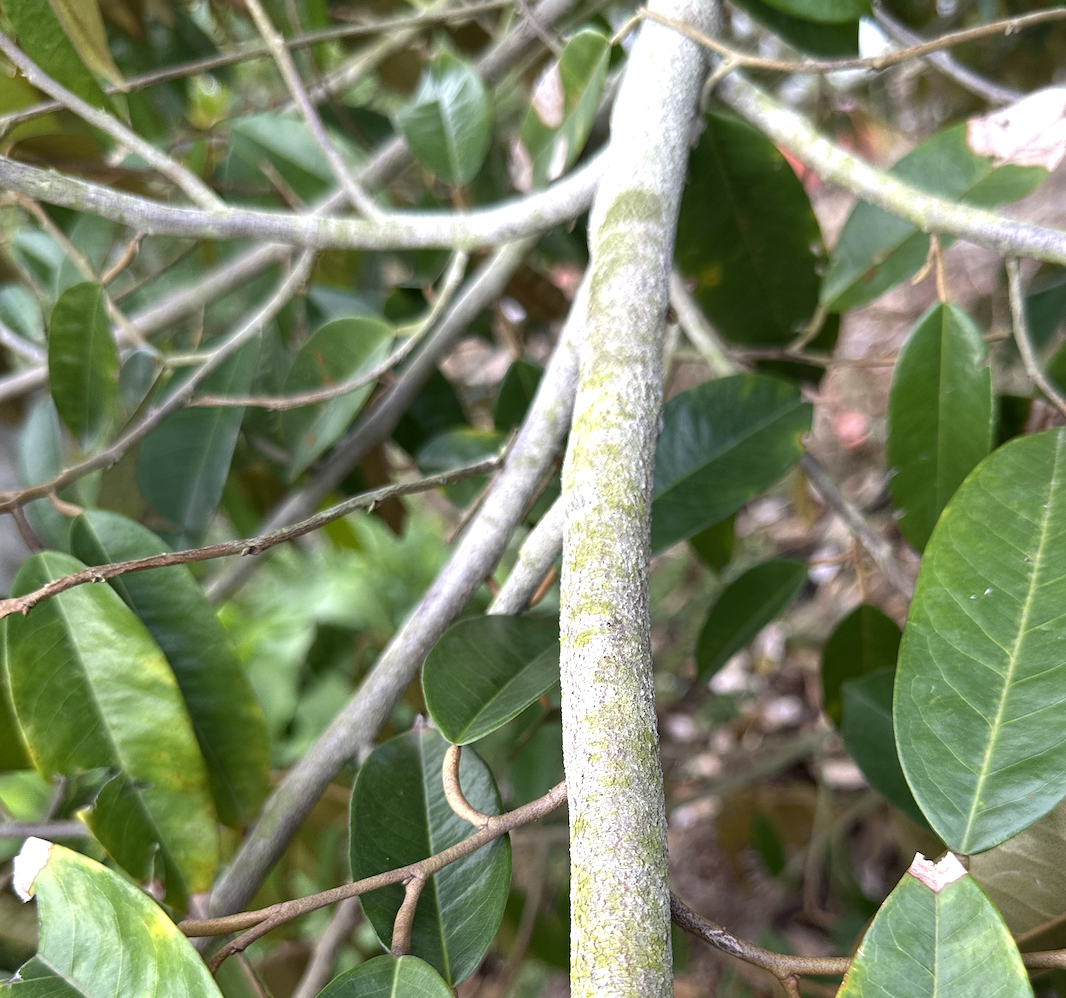
Label: pink_disease